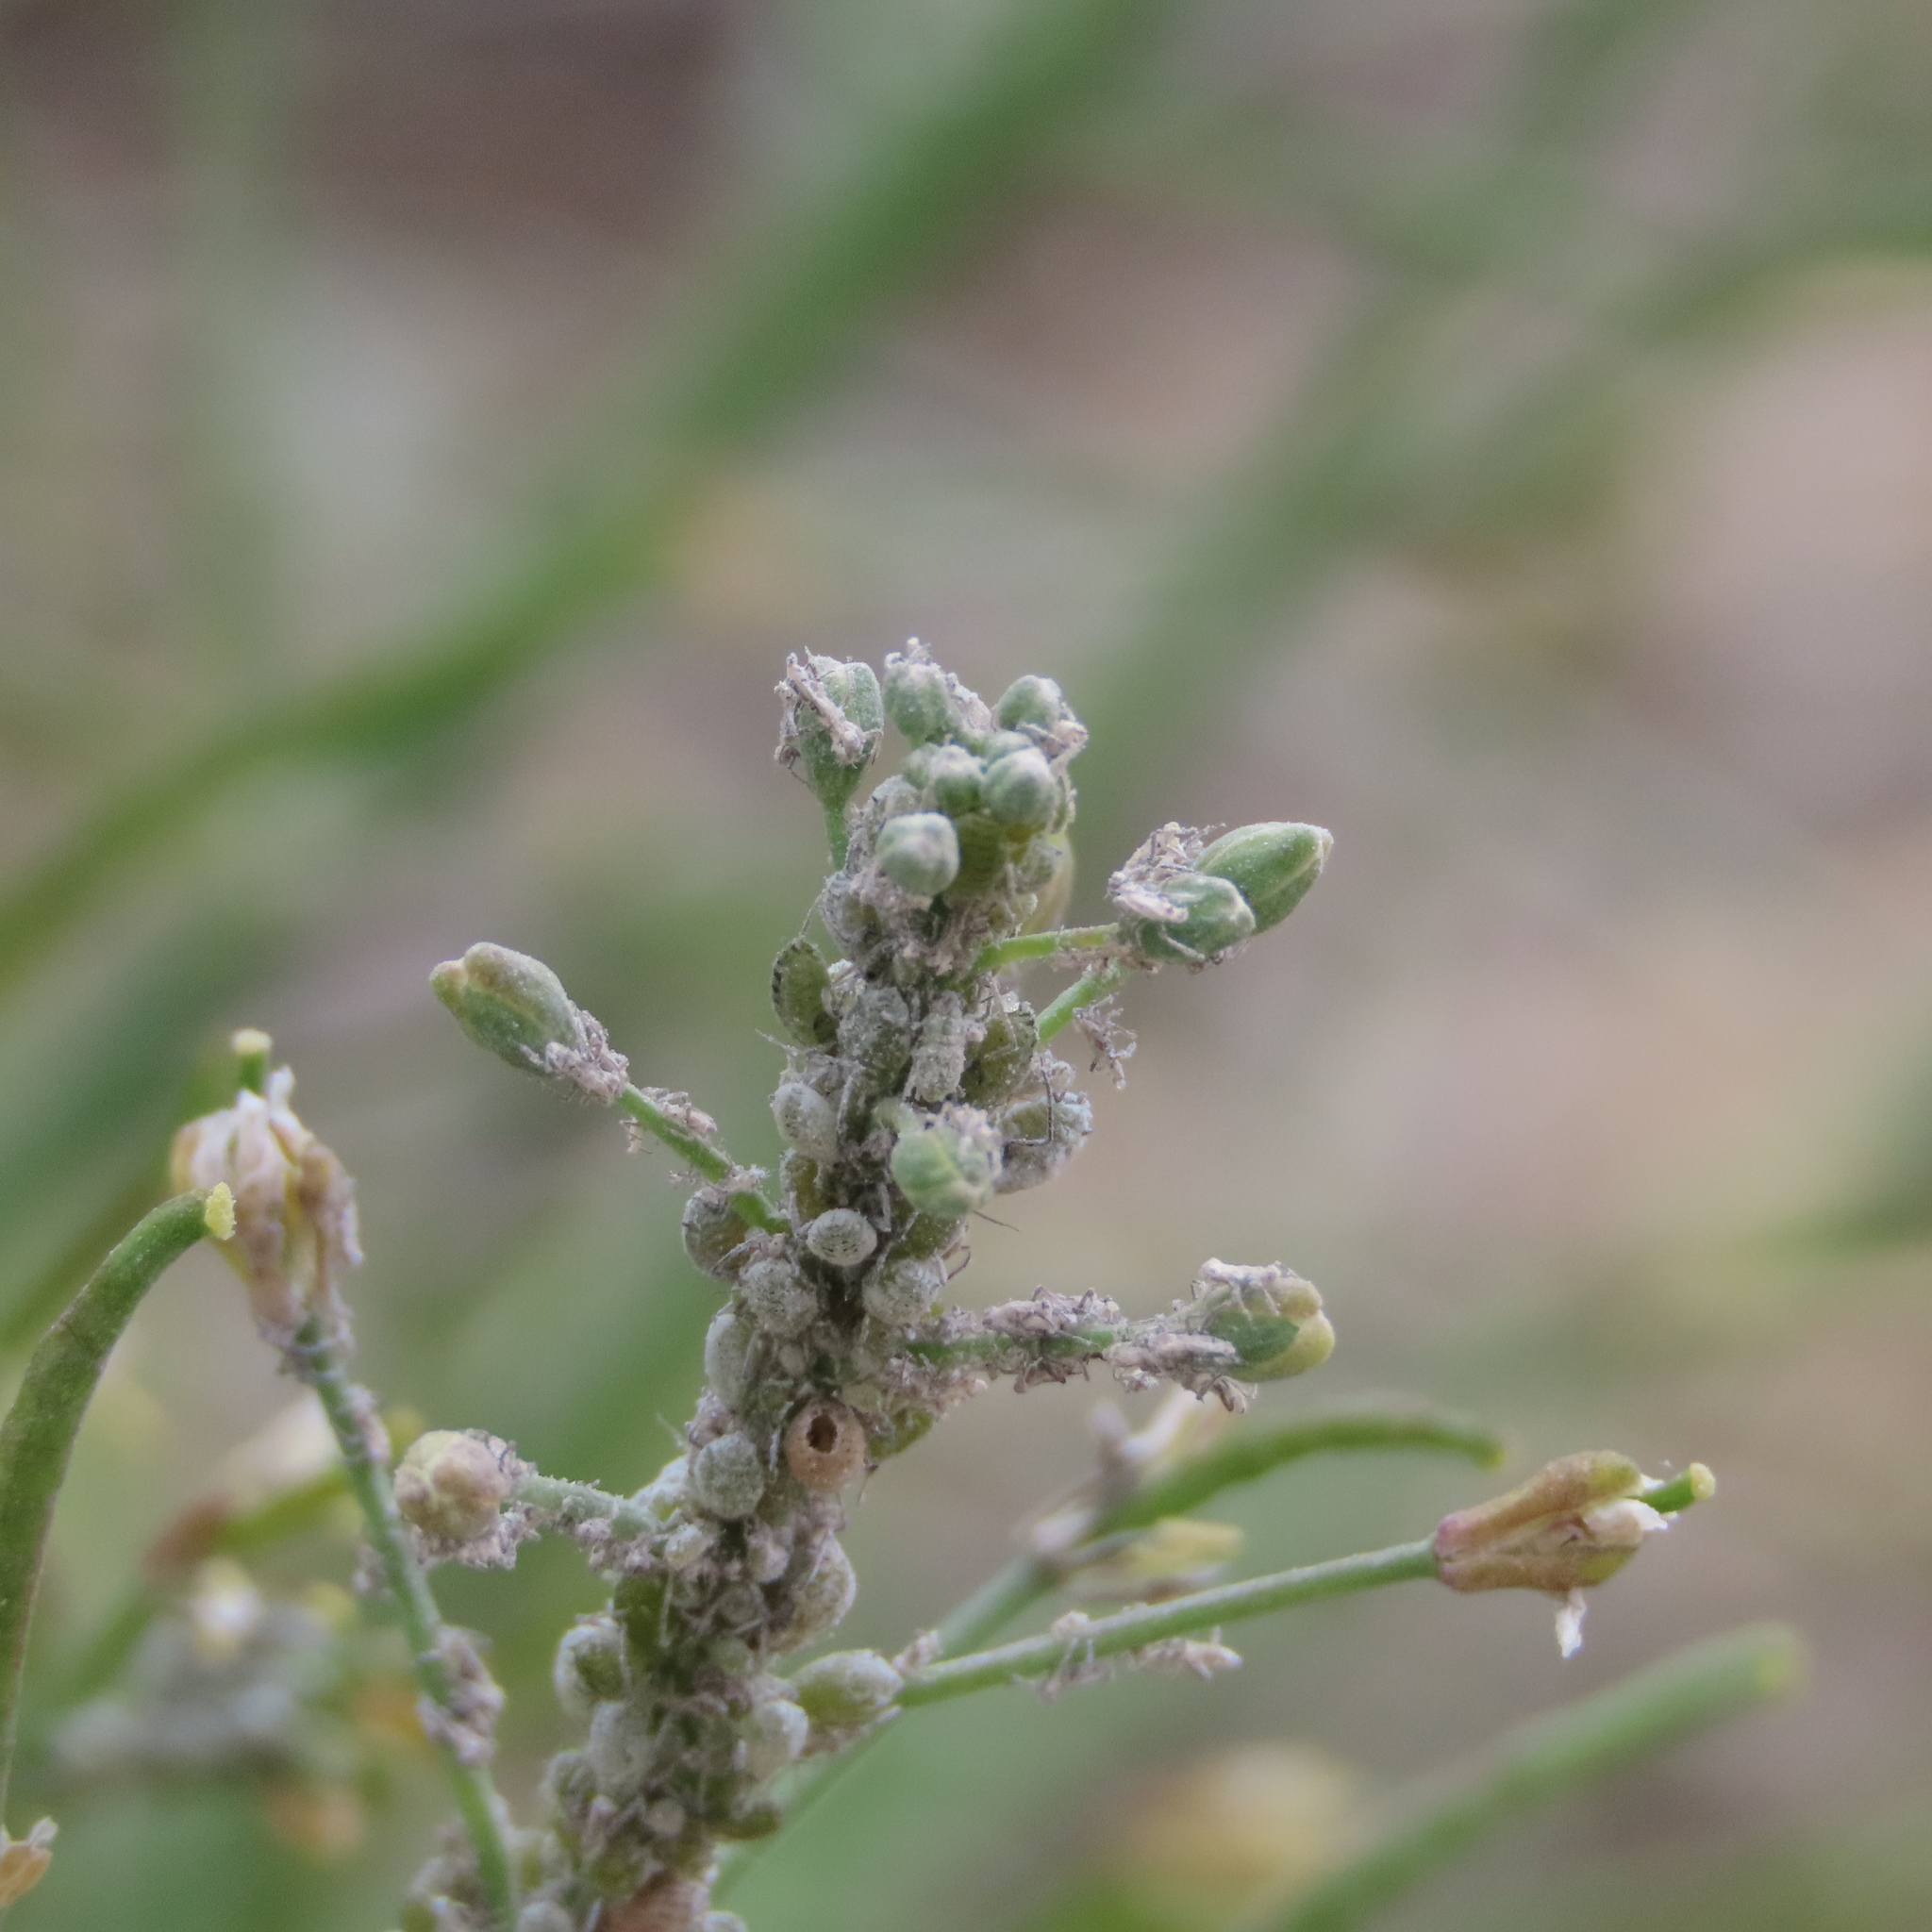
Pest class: cabbage_aphid